Shire of Mareeba

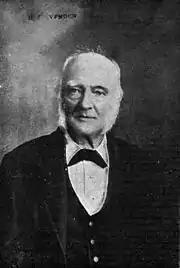
George J. Evenden

The Woothakata Division, based in the mining town of Thornborough on the Hodgkinson goldfield, was created on 11 November 1879 as one of 74 divisions around Queensland under the "Divisional Boards Act 1879" with a population of 1836. Woothakata is a Wakaman and Kuku Djungan Aboriginal word which describes the way (the journey) they travelled to Ngarrabullgan/Mount Mulligan, an important meeting place. The name Woothakata lives on as the name of a property at Chillagoe.